Pitbull (rapper)

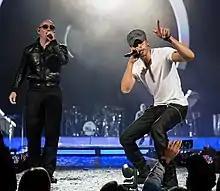
Pitbull performing with Enrique Iglesias at the Frank Erwin Center in Austin, Texas, 2015

Pitbull, Jennifer Lopez and Claudia Leitte performed the song "We Are One" at the opening ceremony of the 2014 World Cup.